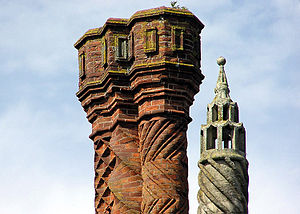
Thornbury Castle / Galleri
Thornbury Castle er et slot Thornbury, South Gloucestershire i England. Opførslen blev påbegyndt i 1511 som hjem for Edward Stafford, 3. hertug af Buckingham. Det er ikke en egentlig borg, men i højere grad et tidligt eksempel på et tudor country house med minimale forsvarsværker. Det er i dag et listed building af første grad.